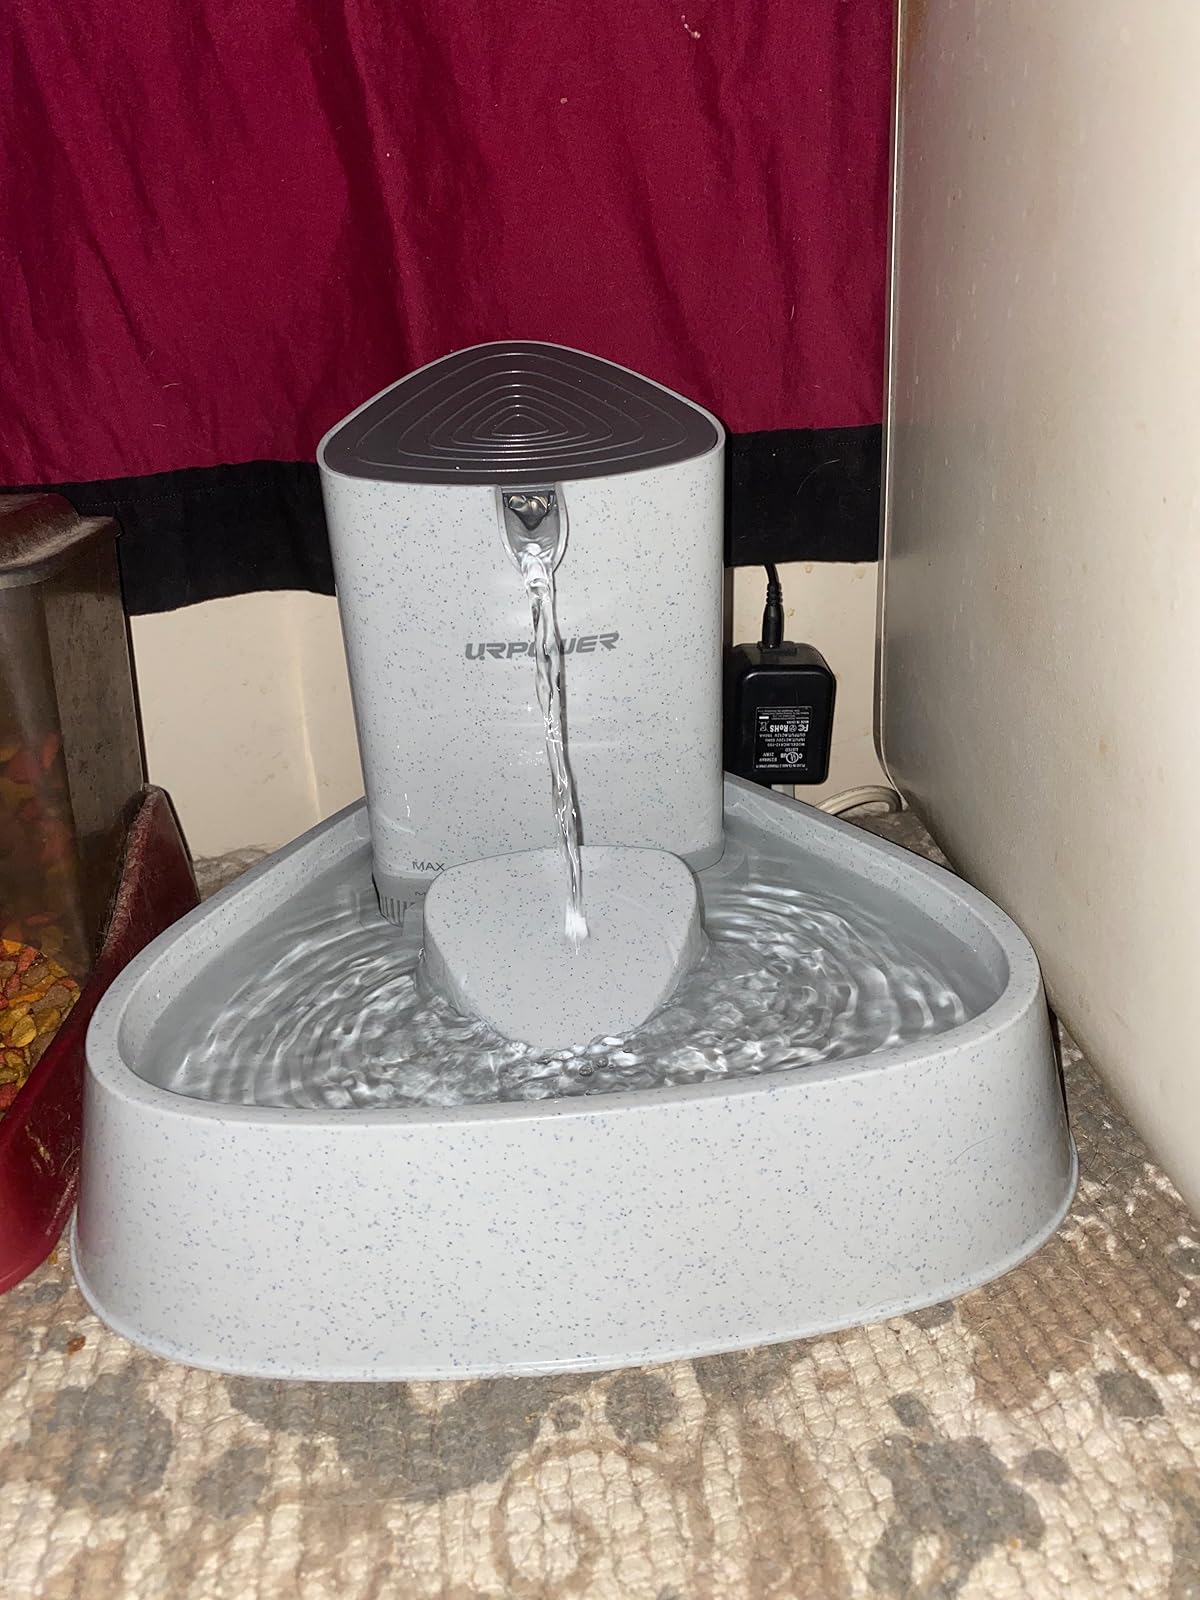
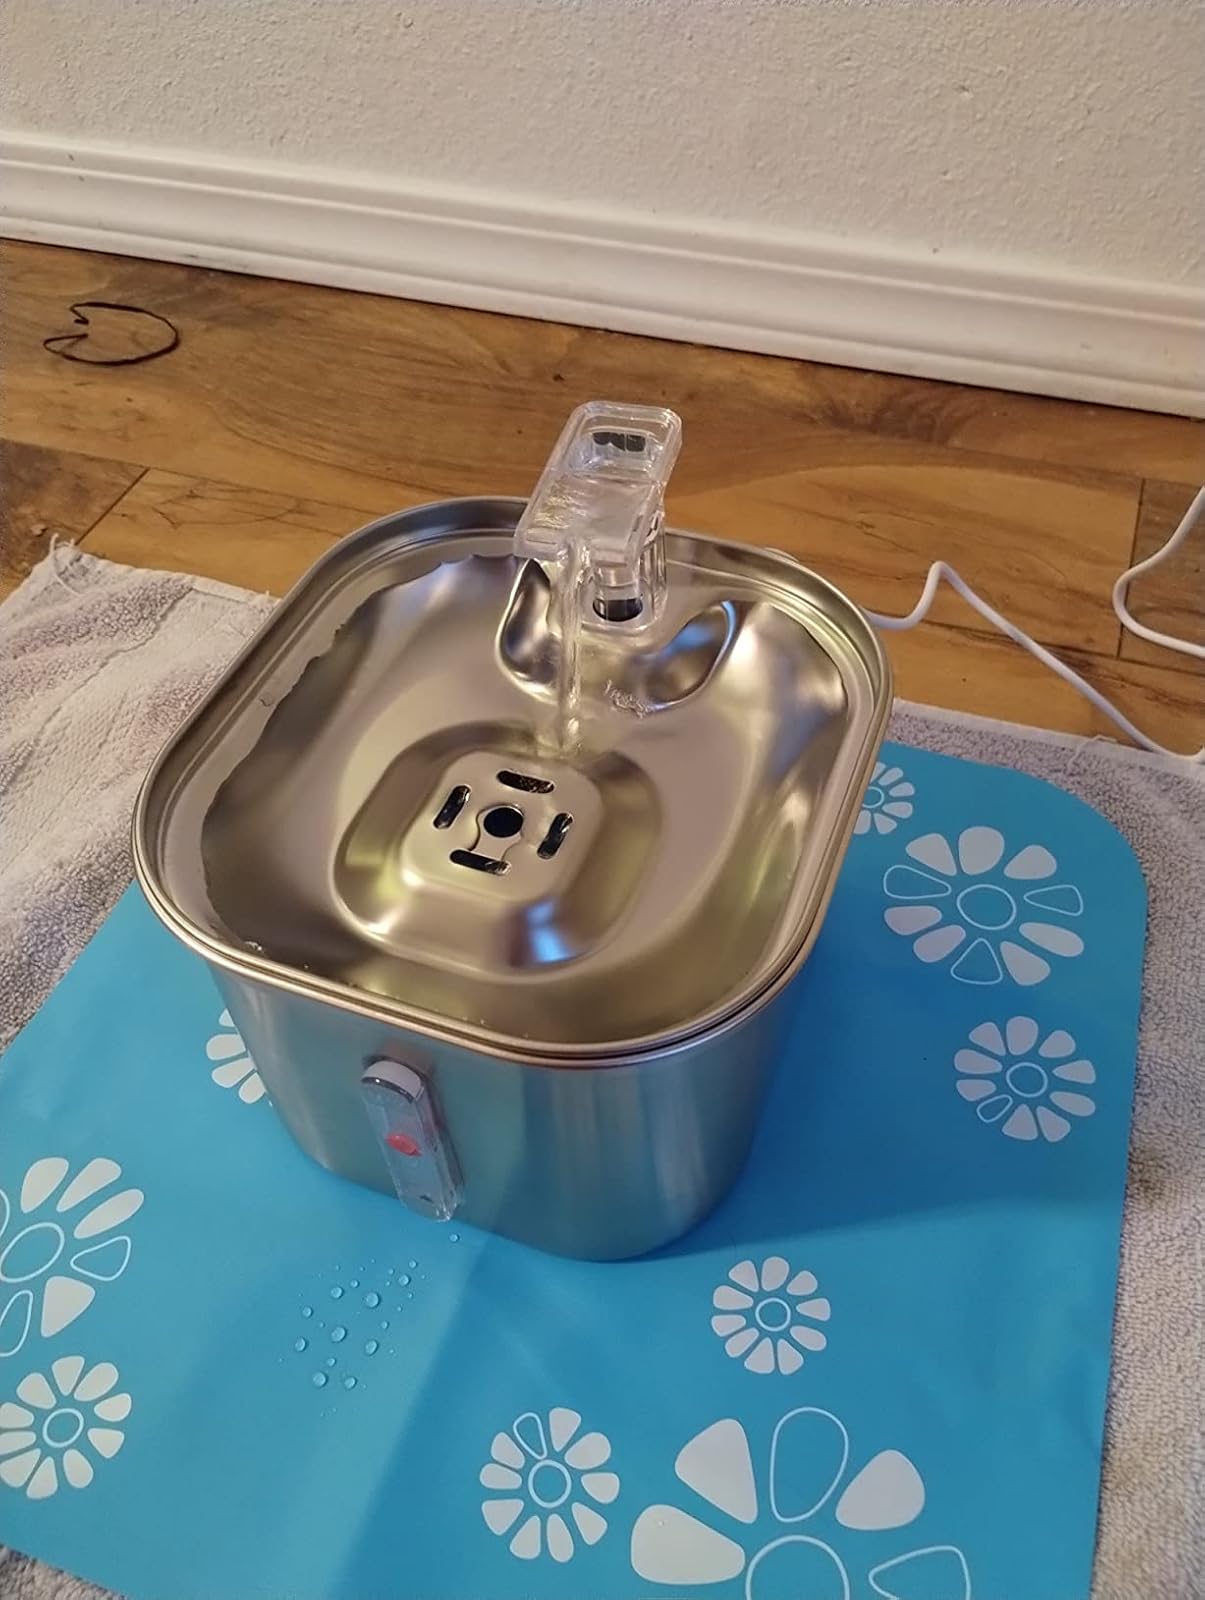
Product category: items_bowl
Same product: no